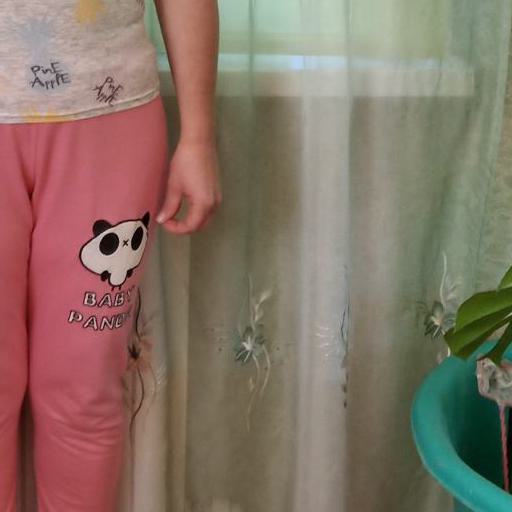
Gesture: no_gesture